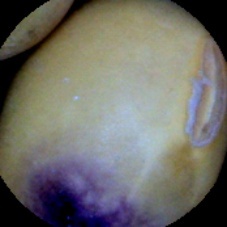
Label: Spotted